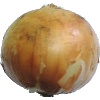
Label: white_onion